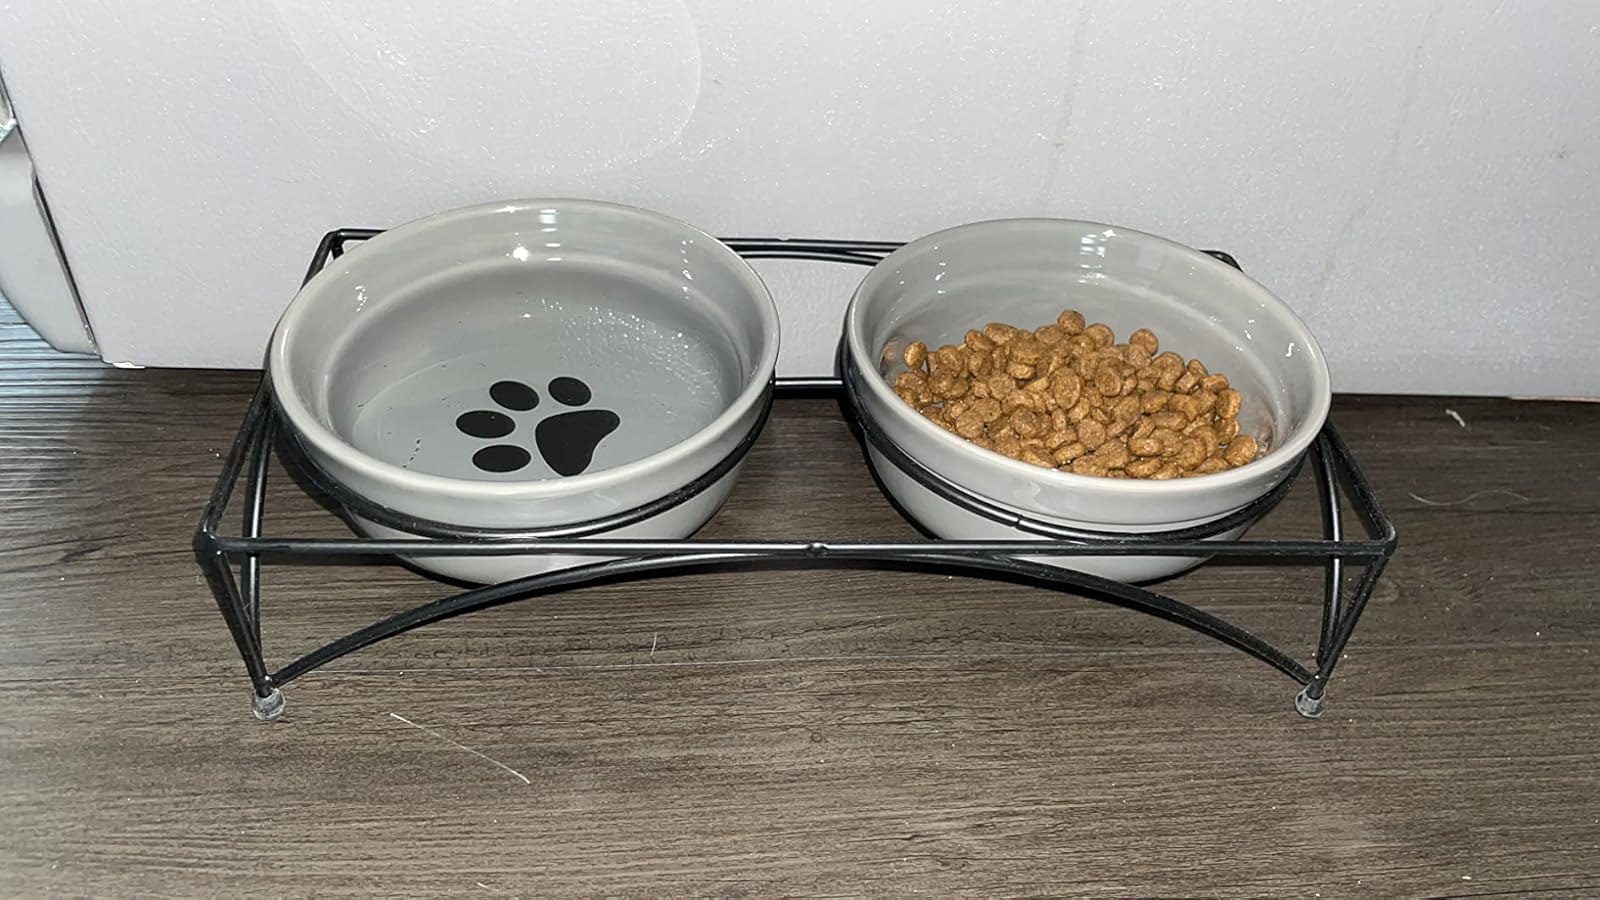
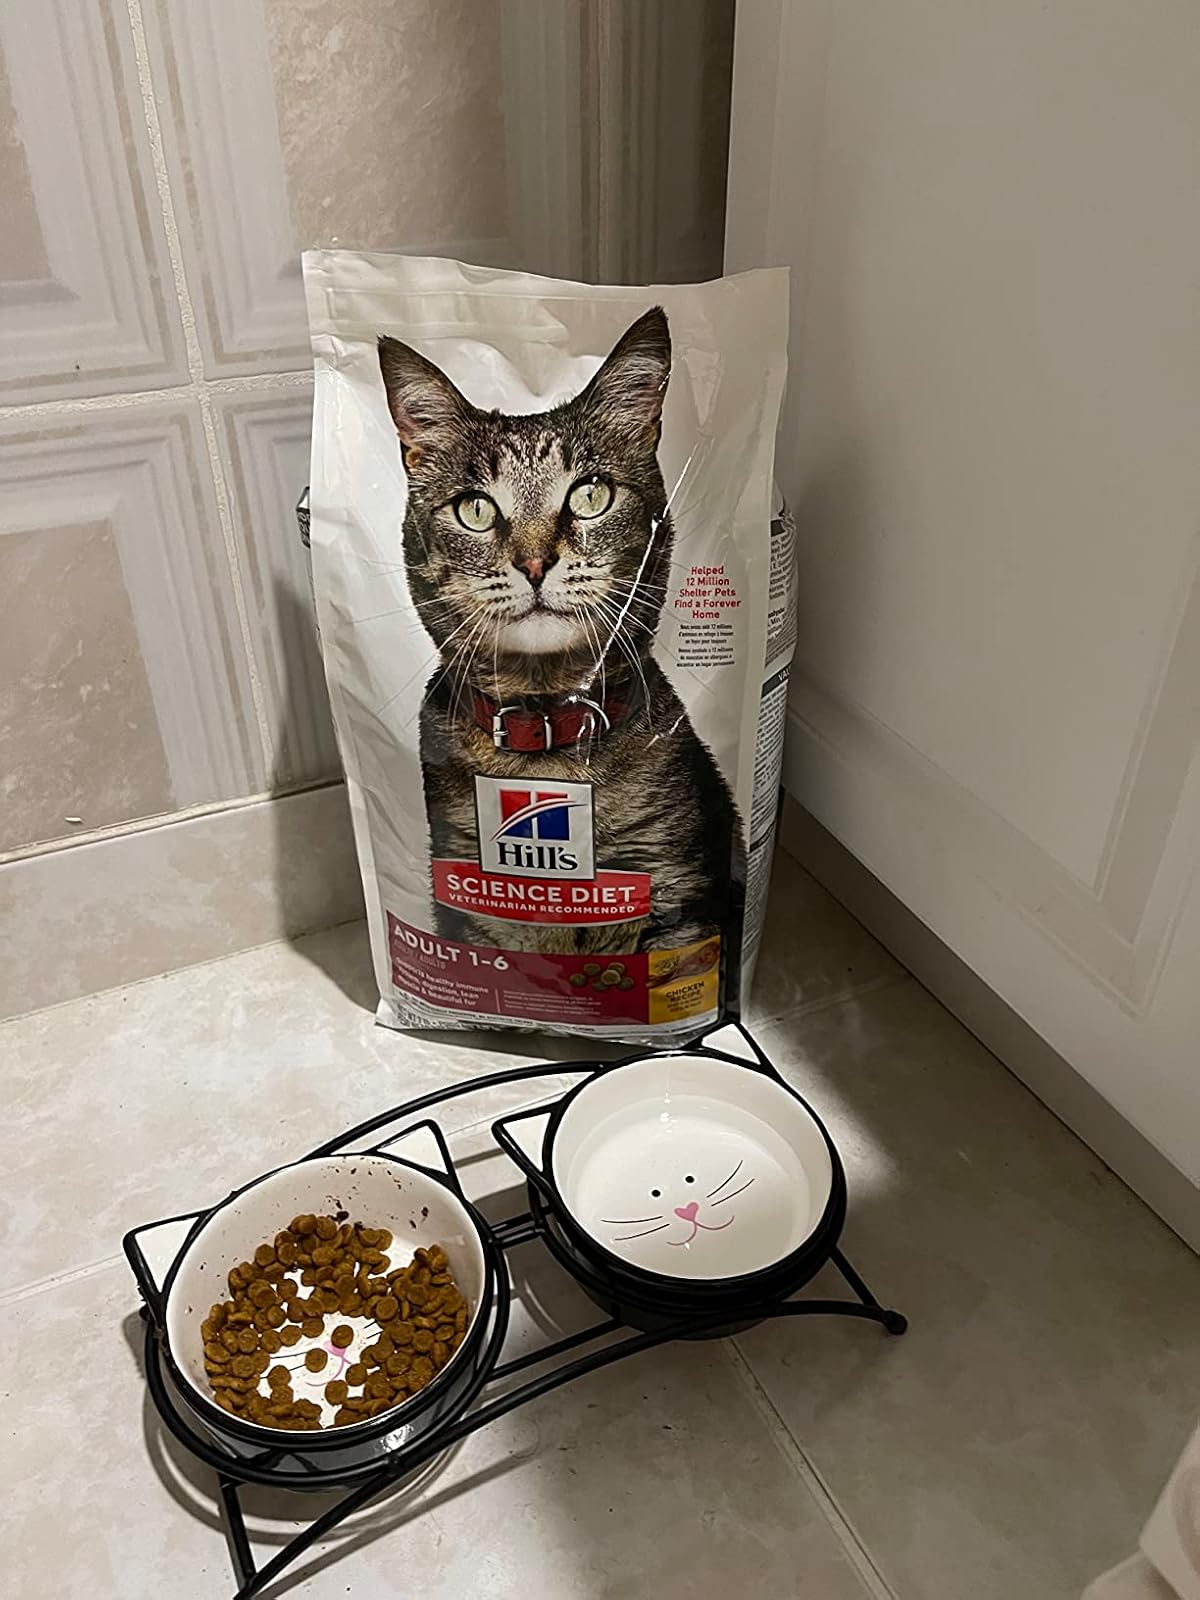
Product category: items_bowl
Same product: no